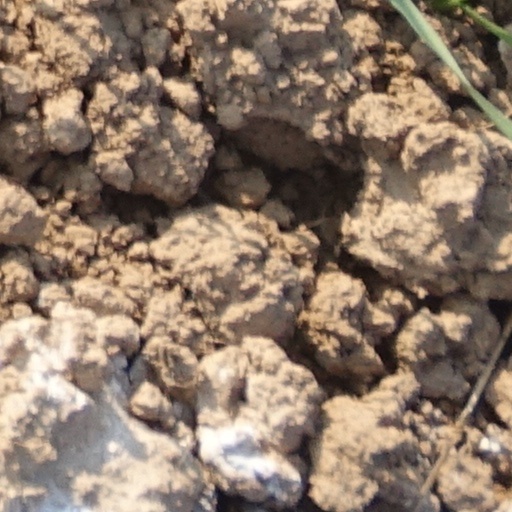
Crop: wheat